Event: Ecuador Earthquake
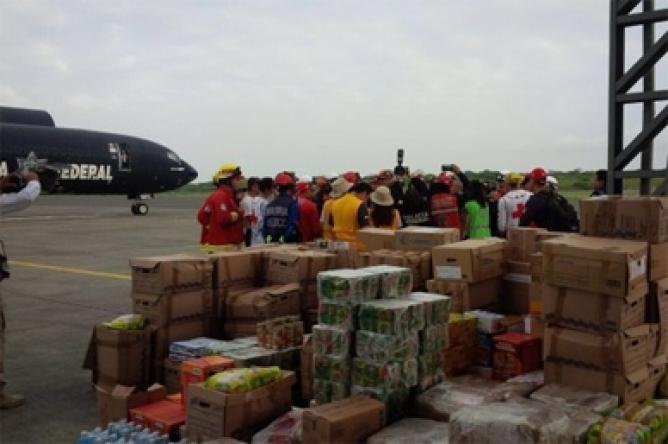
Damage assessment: no_damage